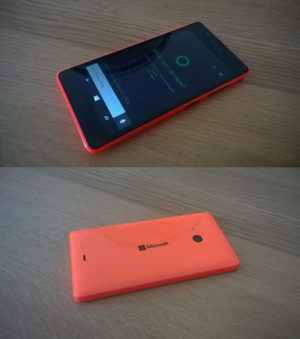
Microsoft Mobile est une entreprise multinationale de téléphone mobile basée à Espoo en Finlande, filiale de Microsoft. Son activité principale est la conception, le développement, la construction et la distribution d'appareils mobiles : téléphones, smartphones, tablettes et leurs accessoires.
Le Microsoft Lumia 540 est un smartphone conçu et assemblé par le constructeur Microsoft Mobile. Il fonctionne sous le système d'exploitation Windows Phone 8.1.